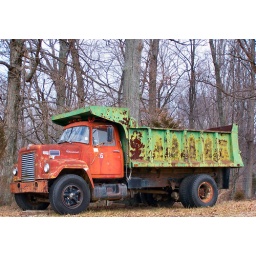
A colorful old dump truck parked by the road. I think it's still in use, but not entirely sure.